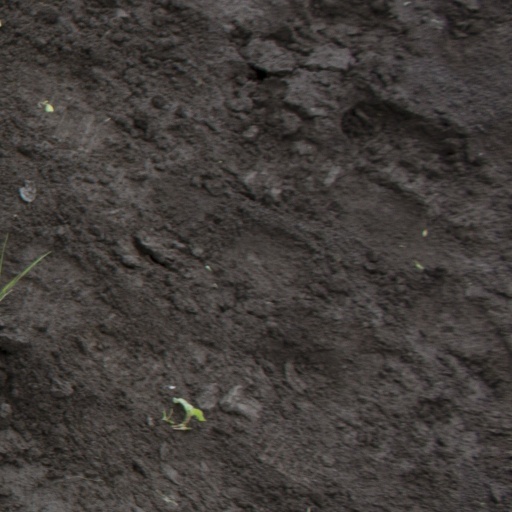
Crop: soybean